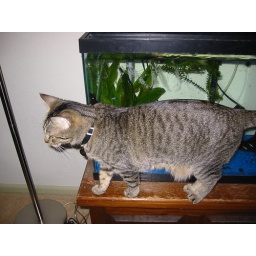
cat on the fishtank stand, she is relatively uninterested in the fish, more interested in the fish food